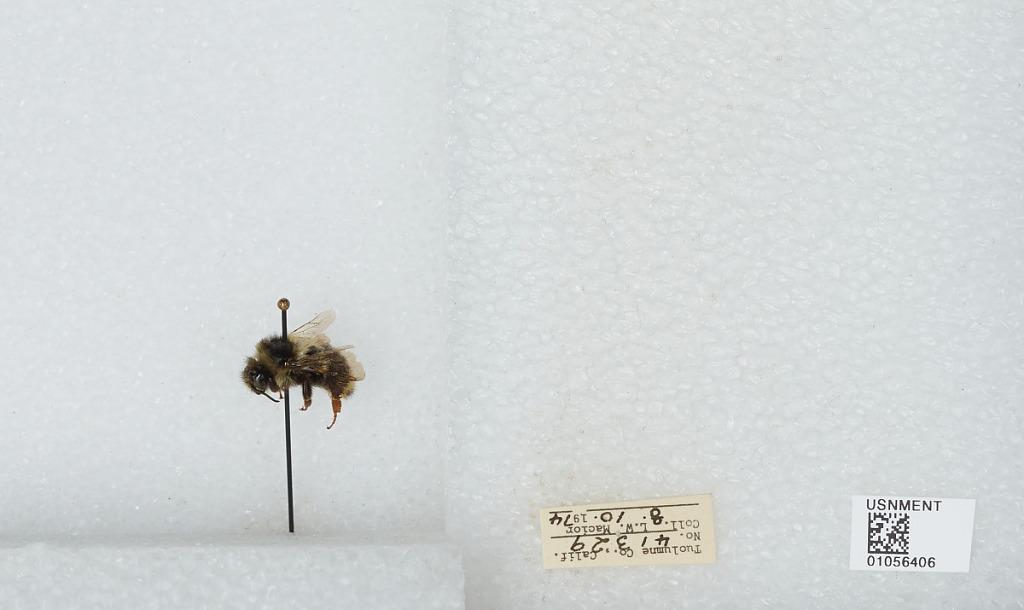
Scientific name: Bombus bifarius nearcticus
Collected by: L. Macior
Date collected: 1974-8-10
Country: United States
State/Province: California
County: Tuolumne
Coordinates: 38.02, -119.94